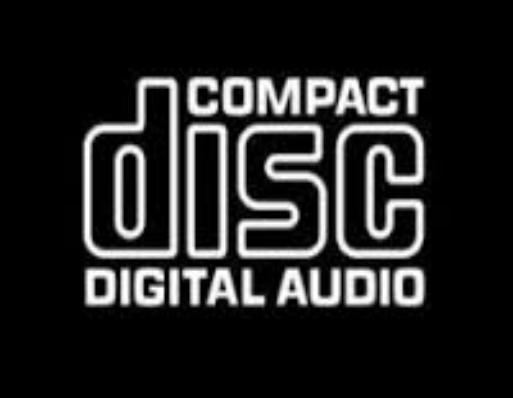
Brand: Compact
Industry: Electronic